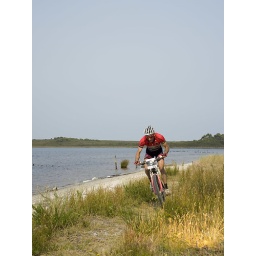
multiday mountain bike race in Tasmanias west